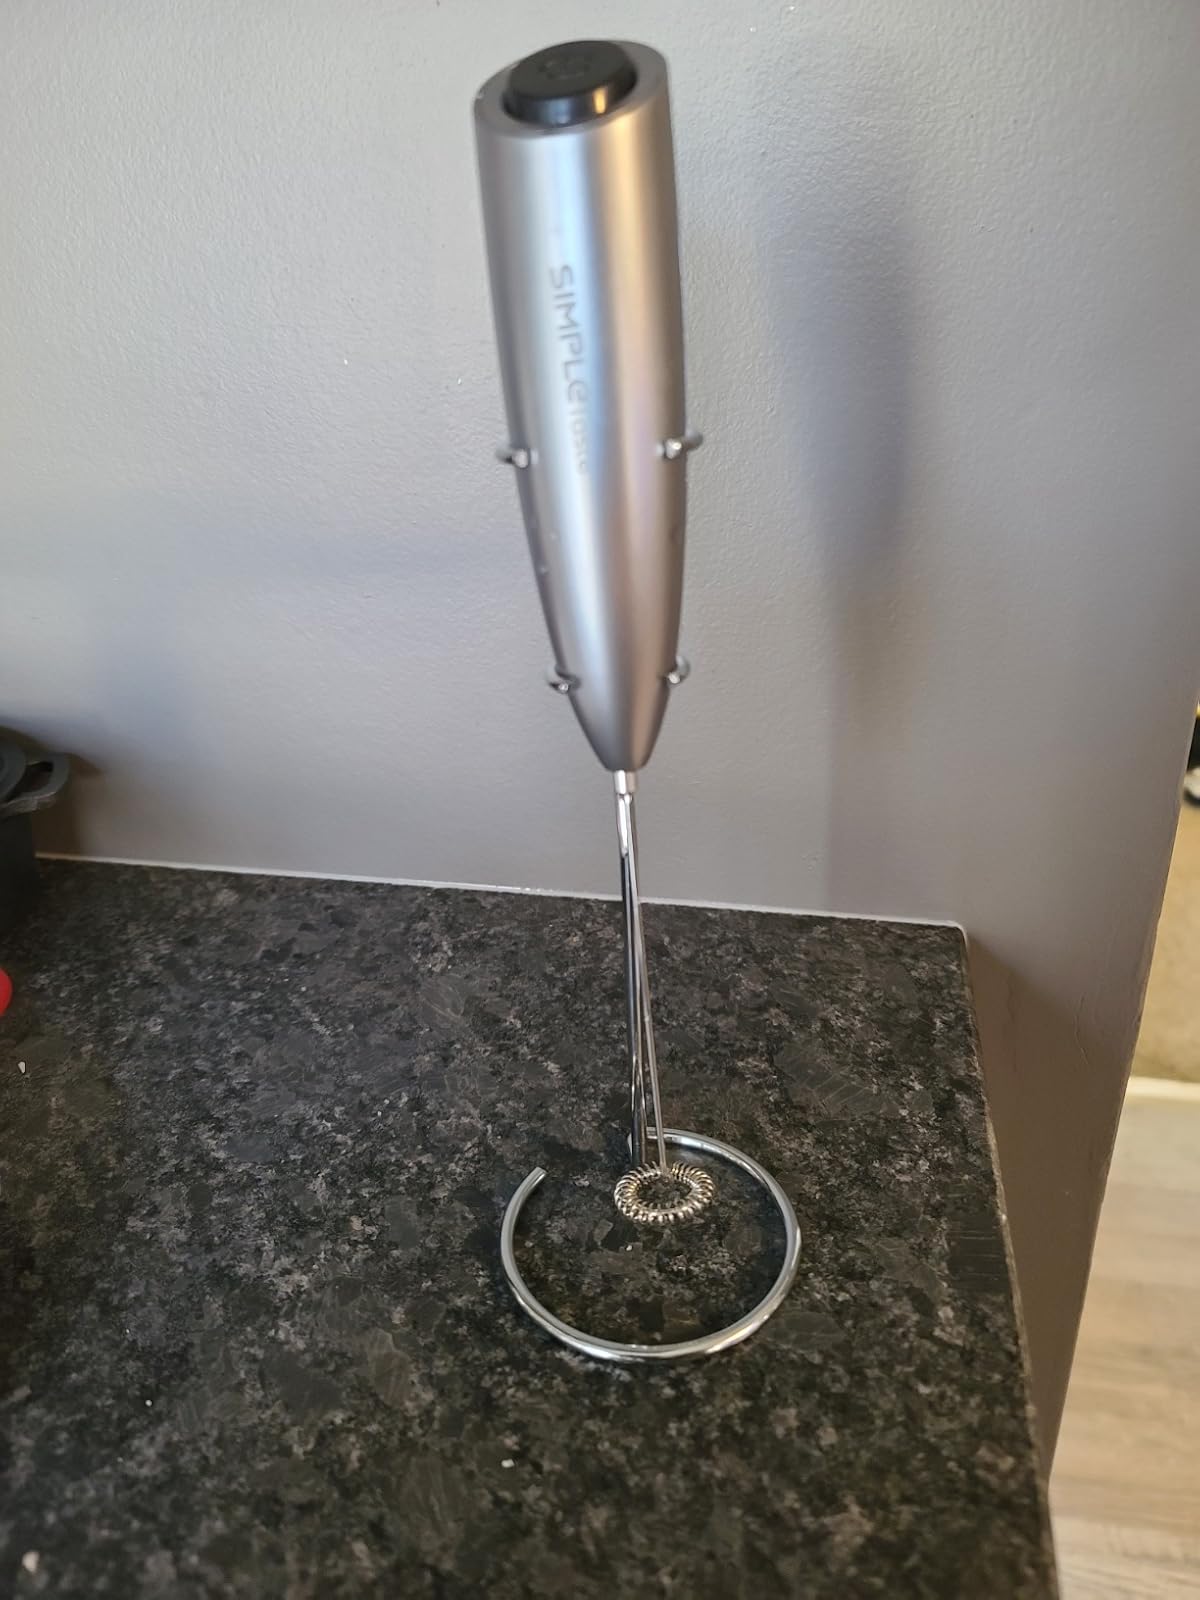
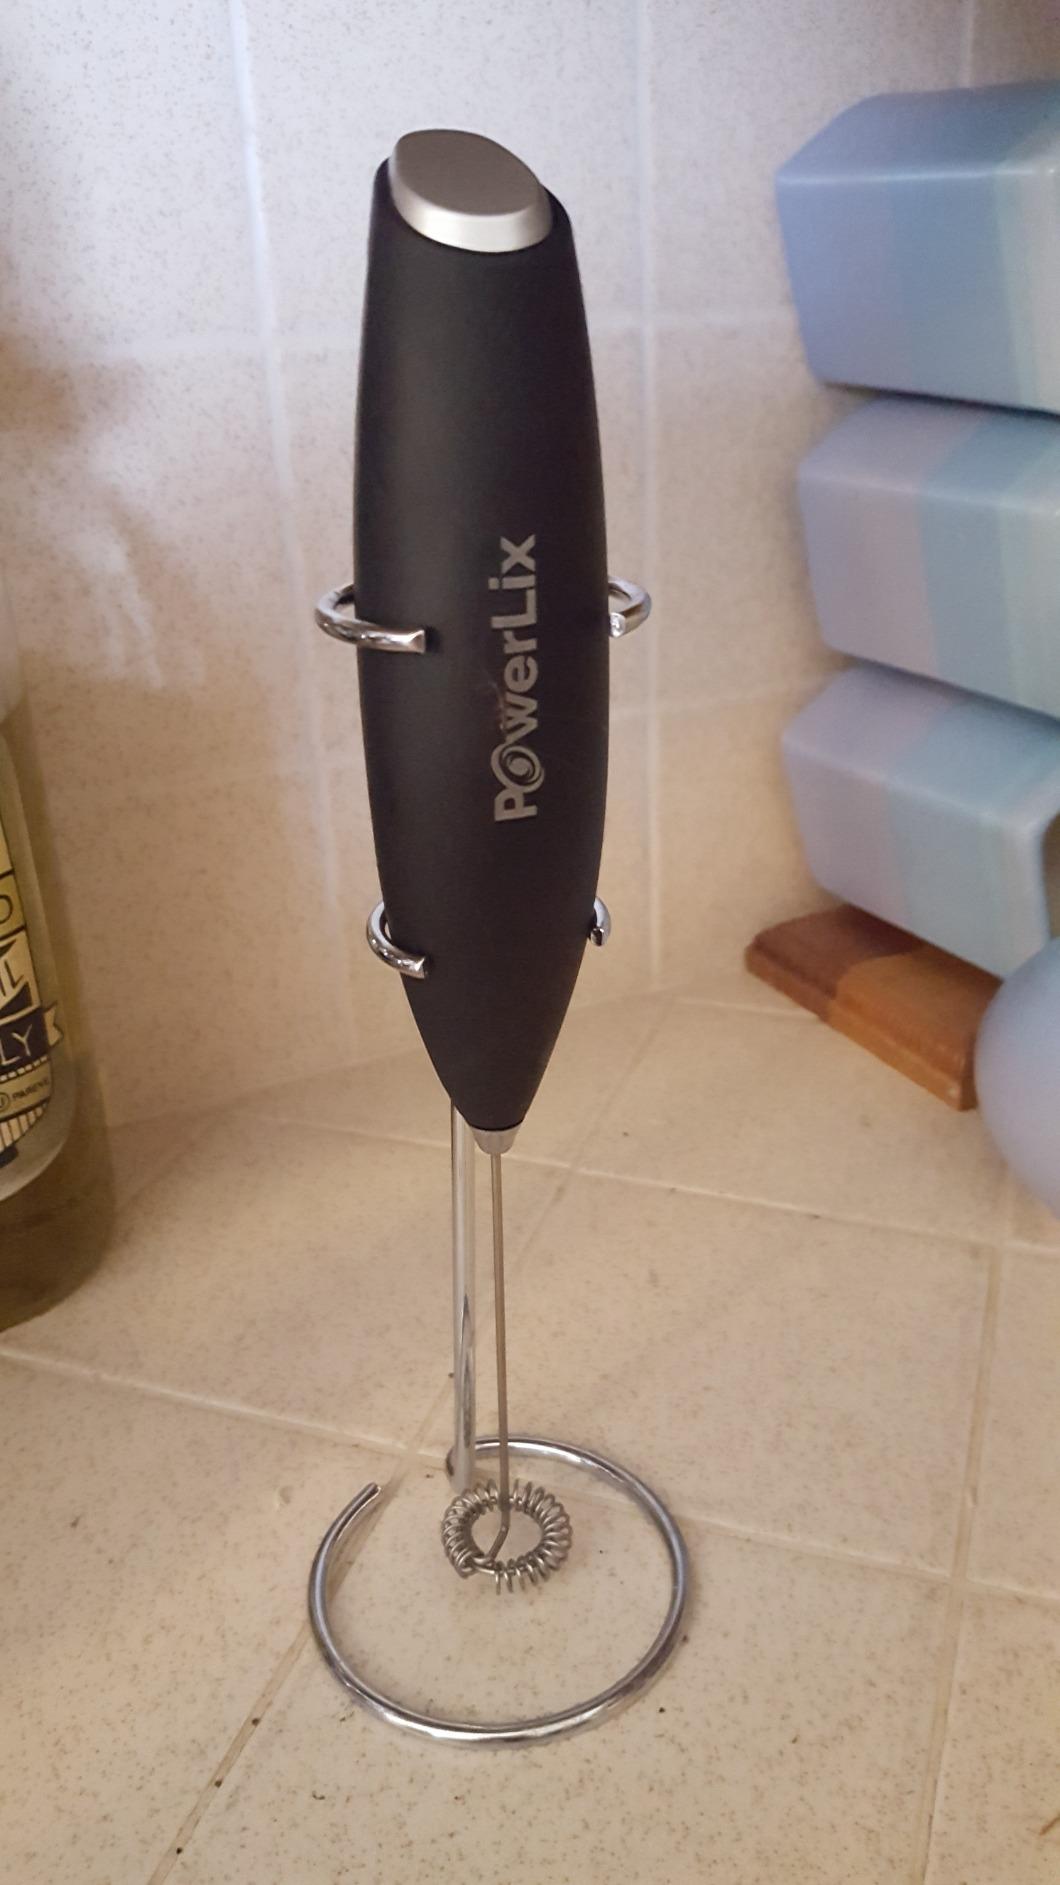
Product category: items_mixer
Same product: no